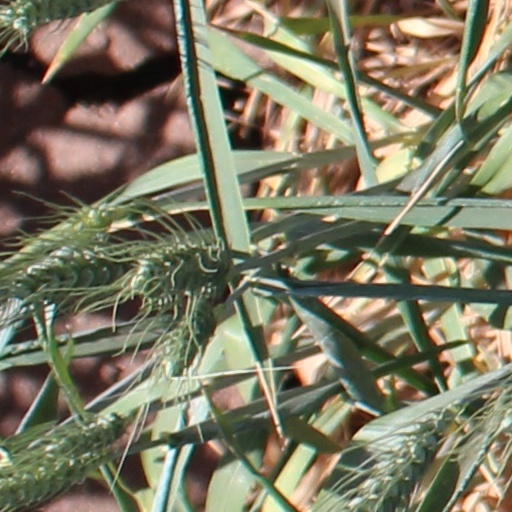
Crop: wheat